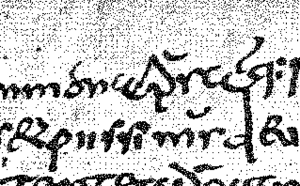
La paléographie grec ancien, latin classique, latin médiéval, occitan médiéval, ancien français, moyen français, français classique, anciens caractères chinois, arabe, notation musicale, etc.)
Les études byzantines sont une branche interdisciplinaire des sciences humaines qui aborde l'histoire, la culture, l'art, l'architecture, la littérature, la musique, la religion, l'économie, la politique et les sciences de l'Empire byzantin. Le philologue Hieronymus Wolf, humaniste de la Renaissance est considéré comme le fondateur de la discipline en Allemagne. Il a donné le nom de « byzantin » à l'Empire romain d'Orient qui a subsisté après l'effondrement de la partie occidentale de l'Empire romain en 476. Environ 100 ans après la chute de Byzance aux mains des Ottomans, Wolf commença à colliger, à réviser et à traduire les écrits des philosophes byzantins.